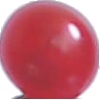
Label: redcurrant